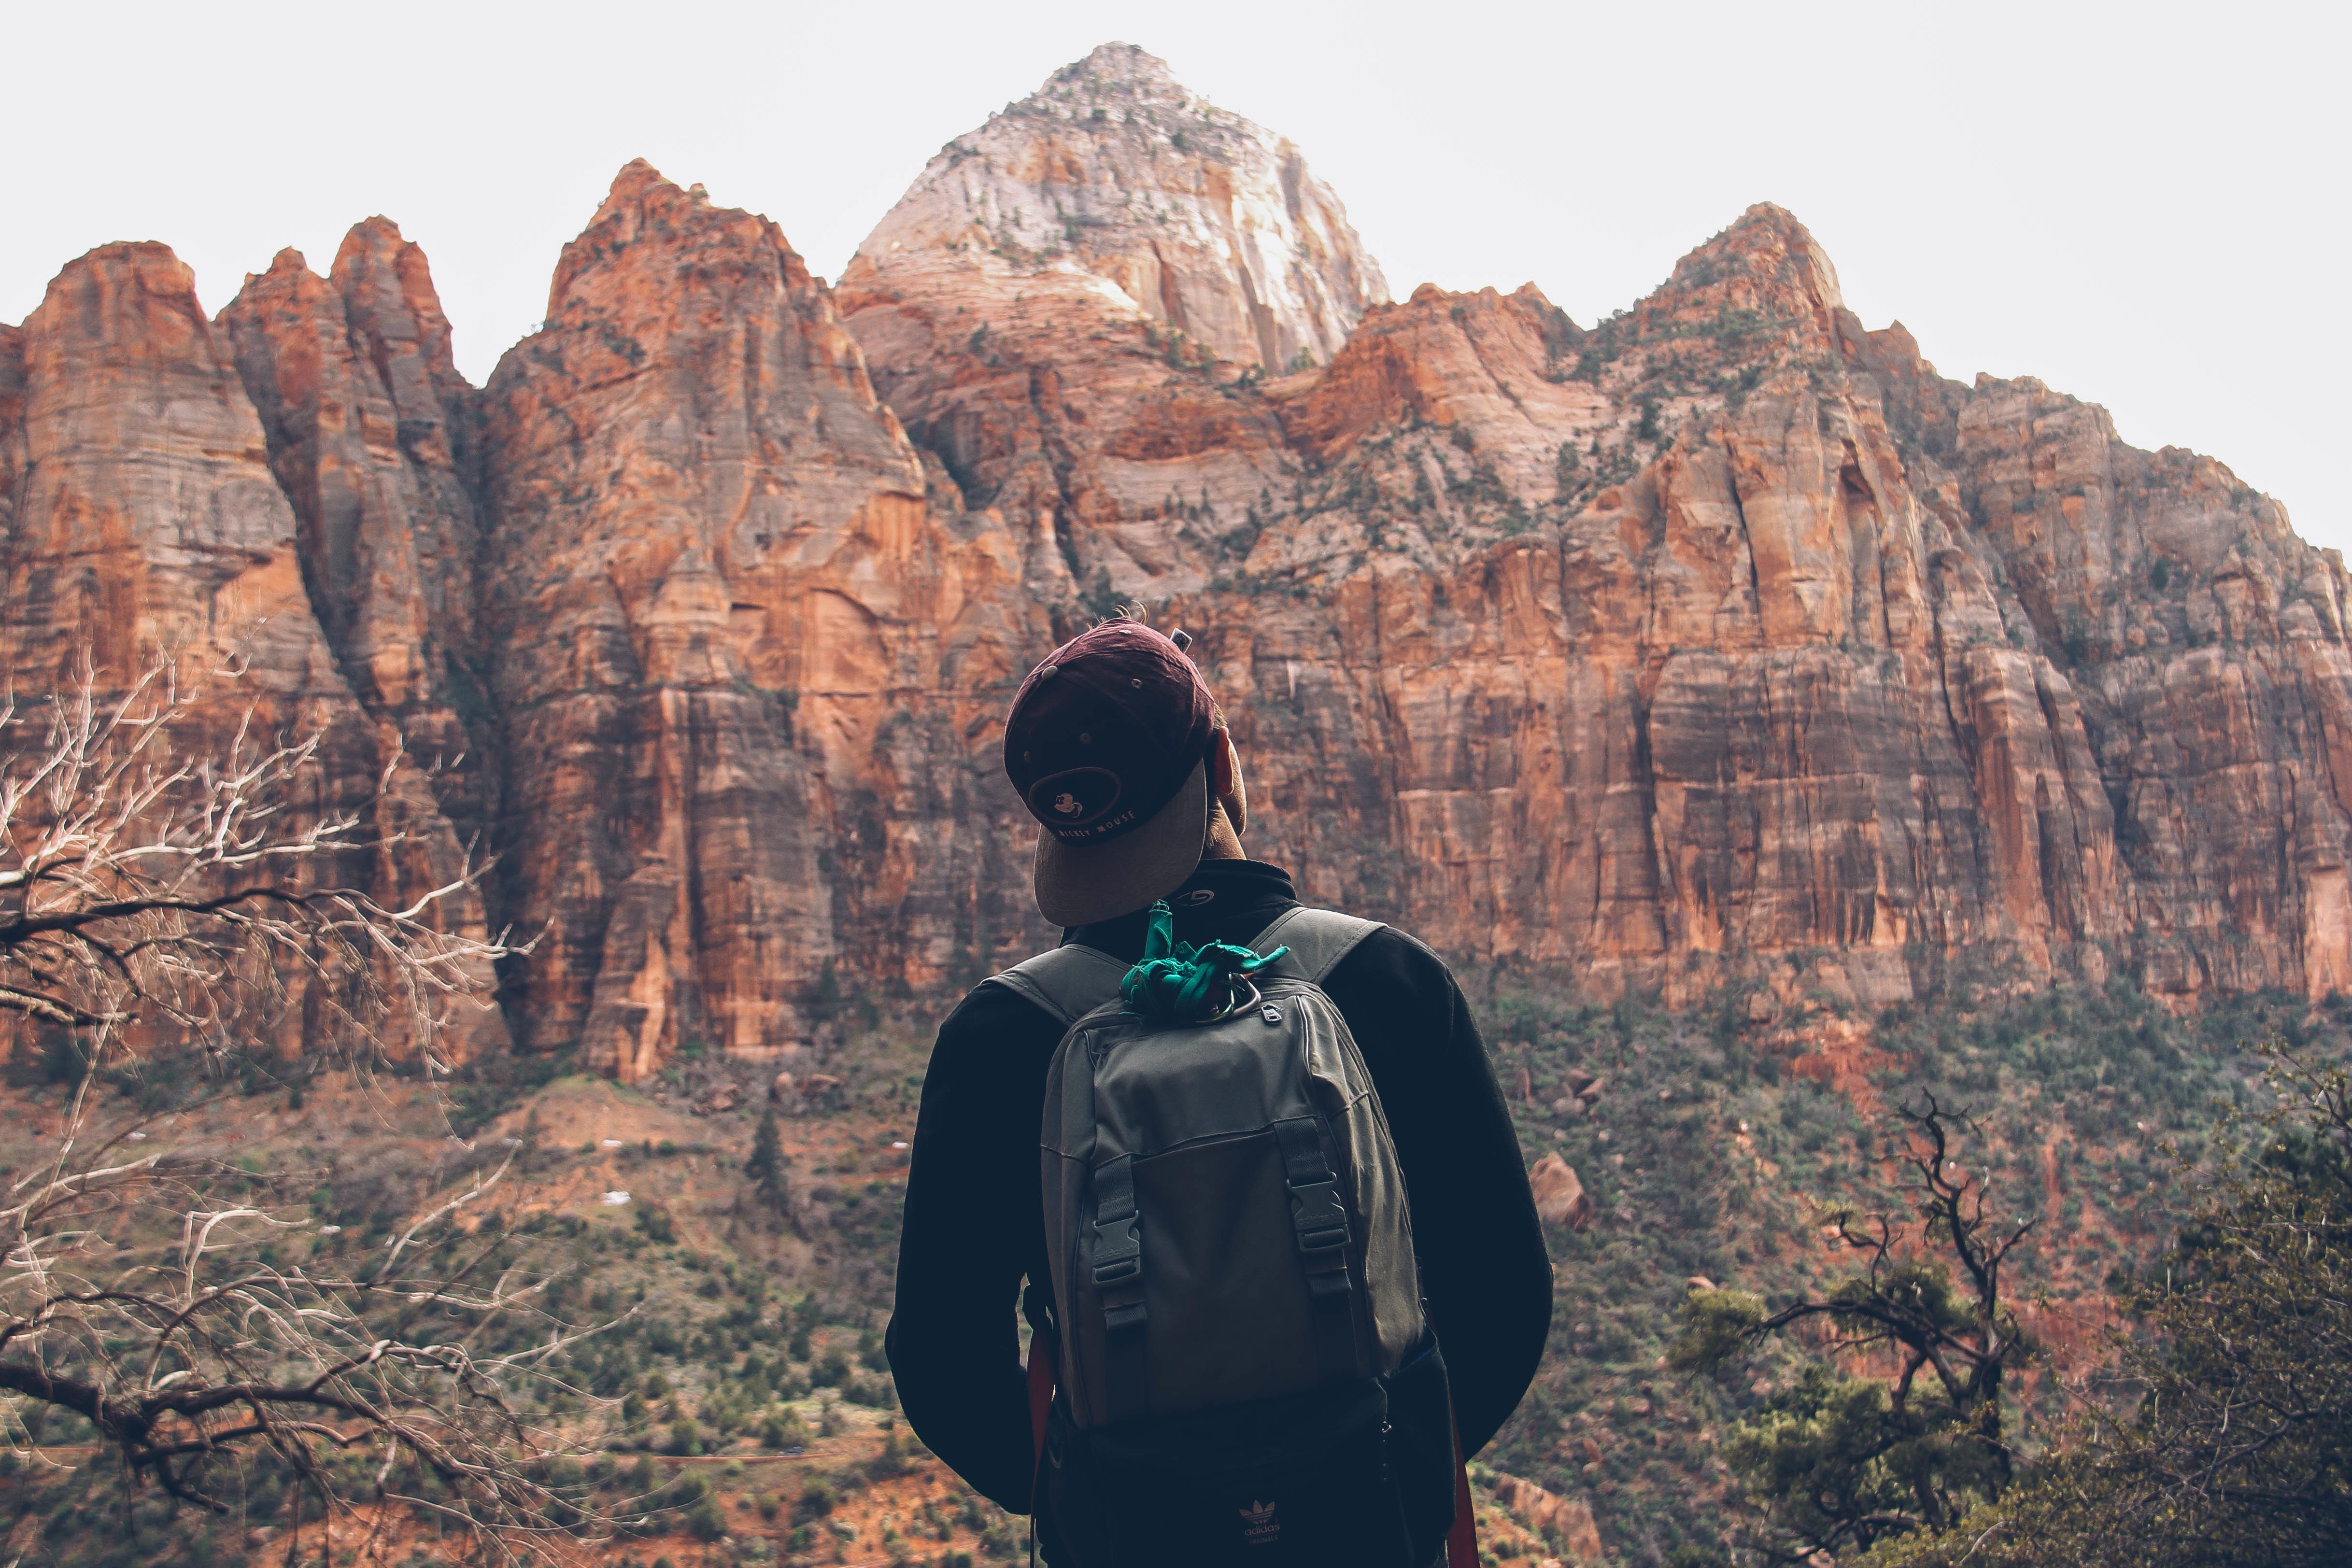
man, tree, rock, mountain, hiking, backpack, formation, cliff, canyon, geology, badlands, landform, geographical feature, mountainous landforms